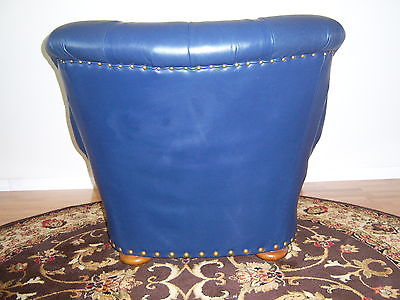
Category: chair